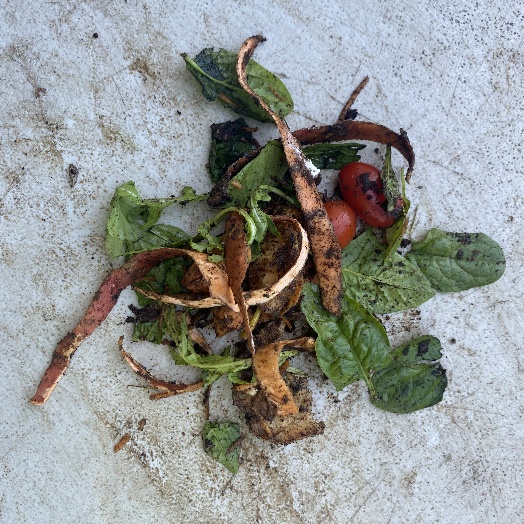
Label: generalcompost